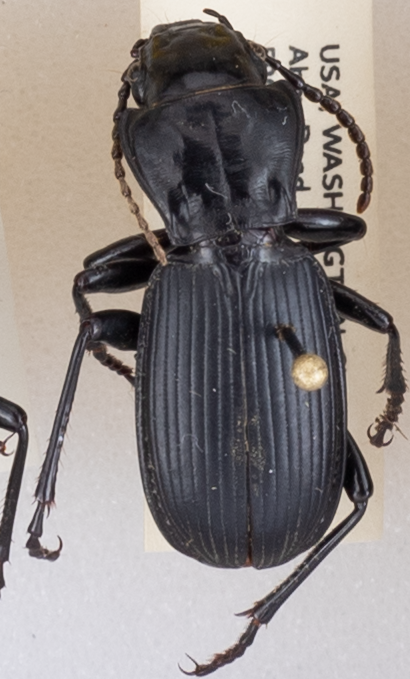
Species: Pterostichus lama
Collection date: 2019-08-06 04:00:00
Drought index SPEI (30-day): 0.03
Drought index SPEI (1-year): -2.09
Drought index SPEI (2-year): -2.09